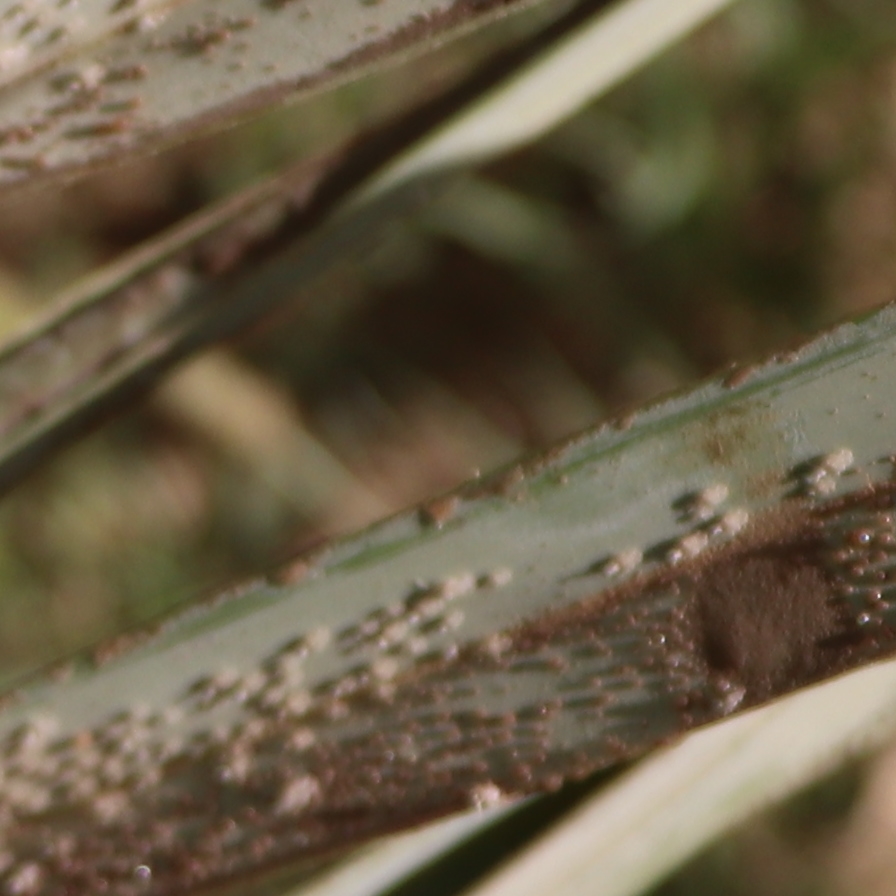
Label: Honey